Rebel Moon

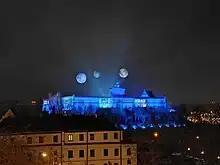
Planets floating above the Lublin Castle as a "Rebel Moon" advertisement

"Rebel Moon" had a limited theatrical release on 70 mm film in four major cities: Los Angeles (Egyptian Theatre), New York City (Paris Theater), Toronto (TIFF Lightbox), and London (Prince Charles Cinema) on December 15, 2023, before its streaming debut on December 22, by Netflix. Snyder announced plans to issue an R-rated director's cut in addition to the PG-13-rated cut.